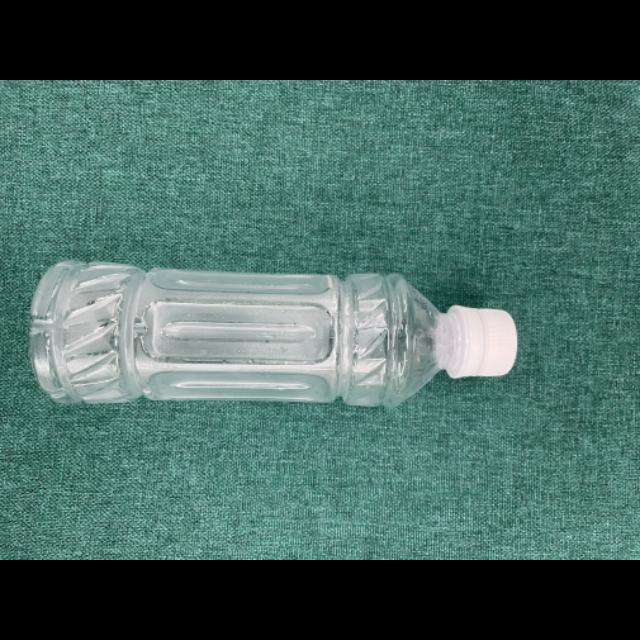
Label: bottles